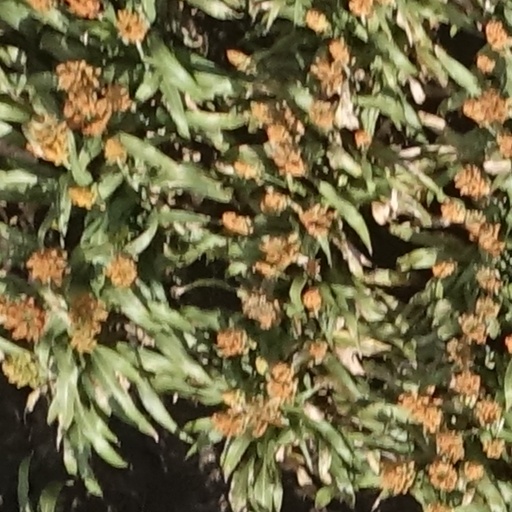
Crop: sorghum